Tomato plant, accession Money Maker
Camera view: tilt-top (135 deg); turntable rotation: 270 degrees
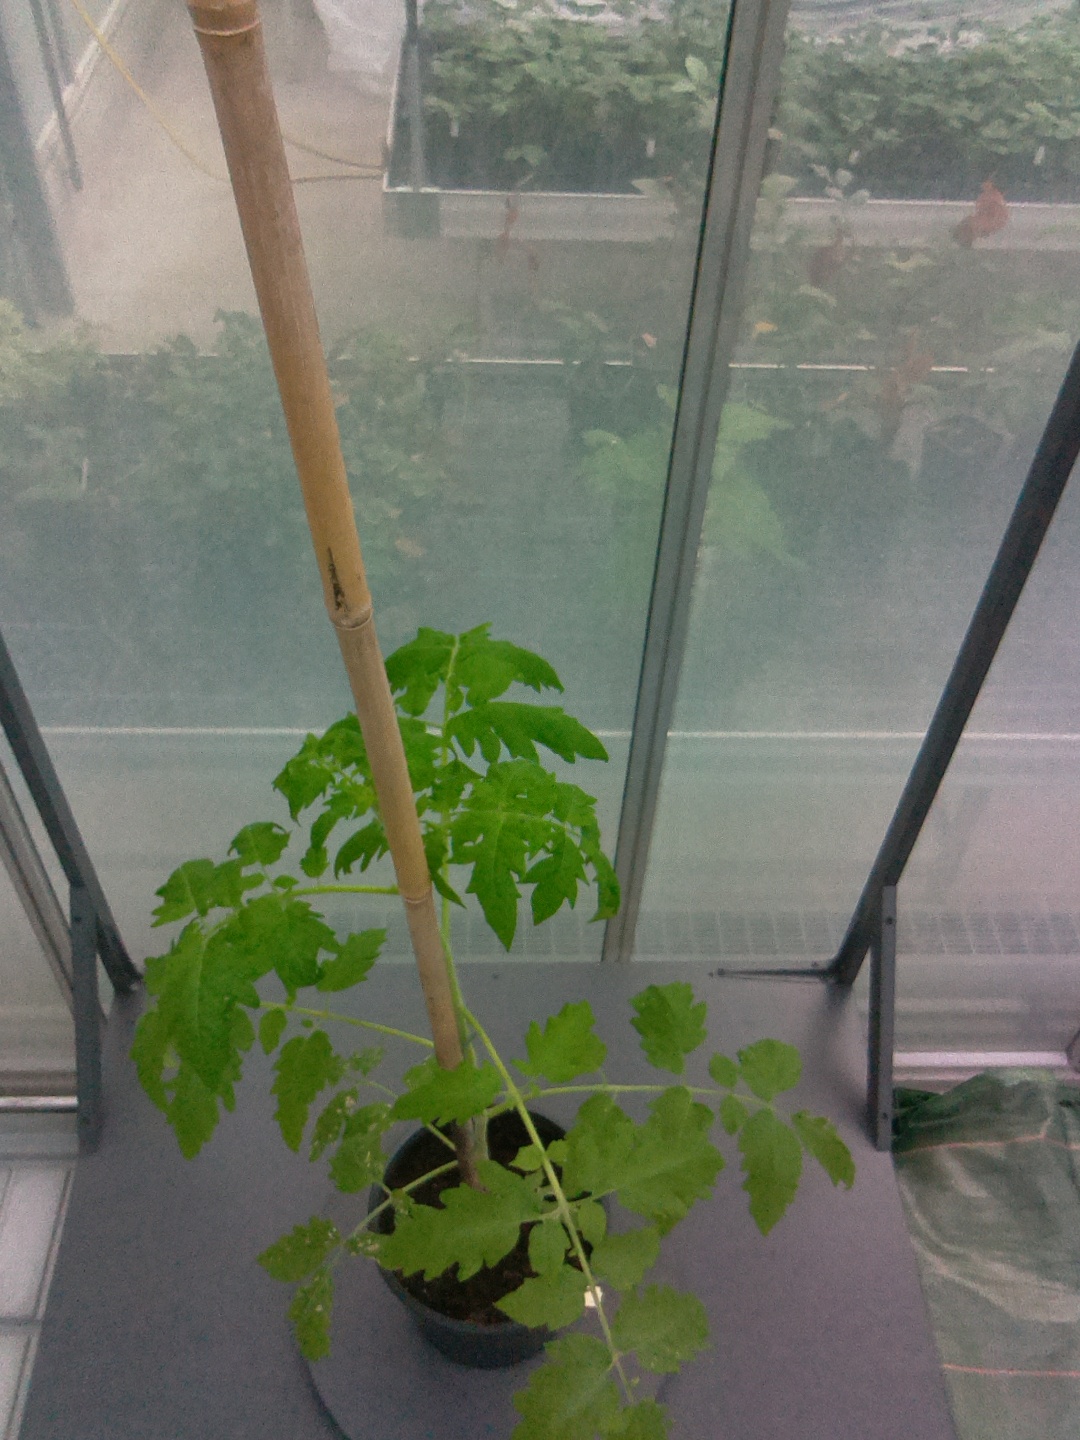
BBCH growth stage 15: 10 of true leaves visible